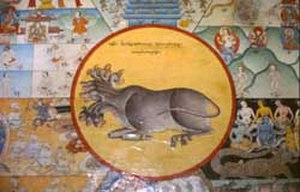
Le terme bön, désigne trois traditions religieuses tibétaines distinctes, selon le tibétologue norvégien Per Kværne :